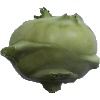
Label: Kohlrabi 1